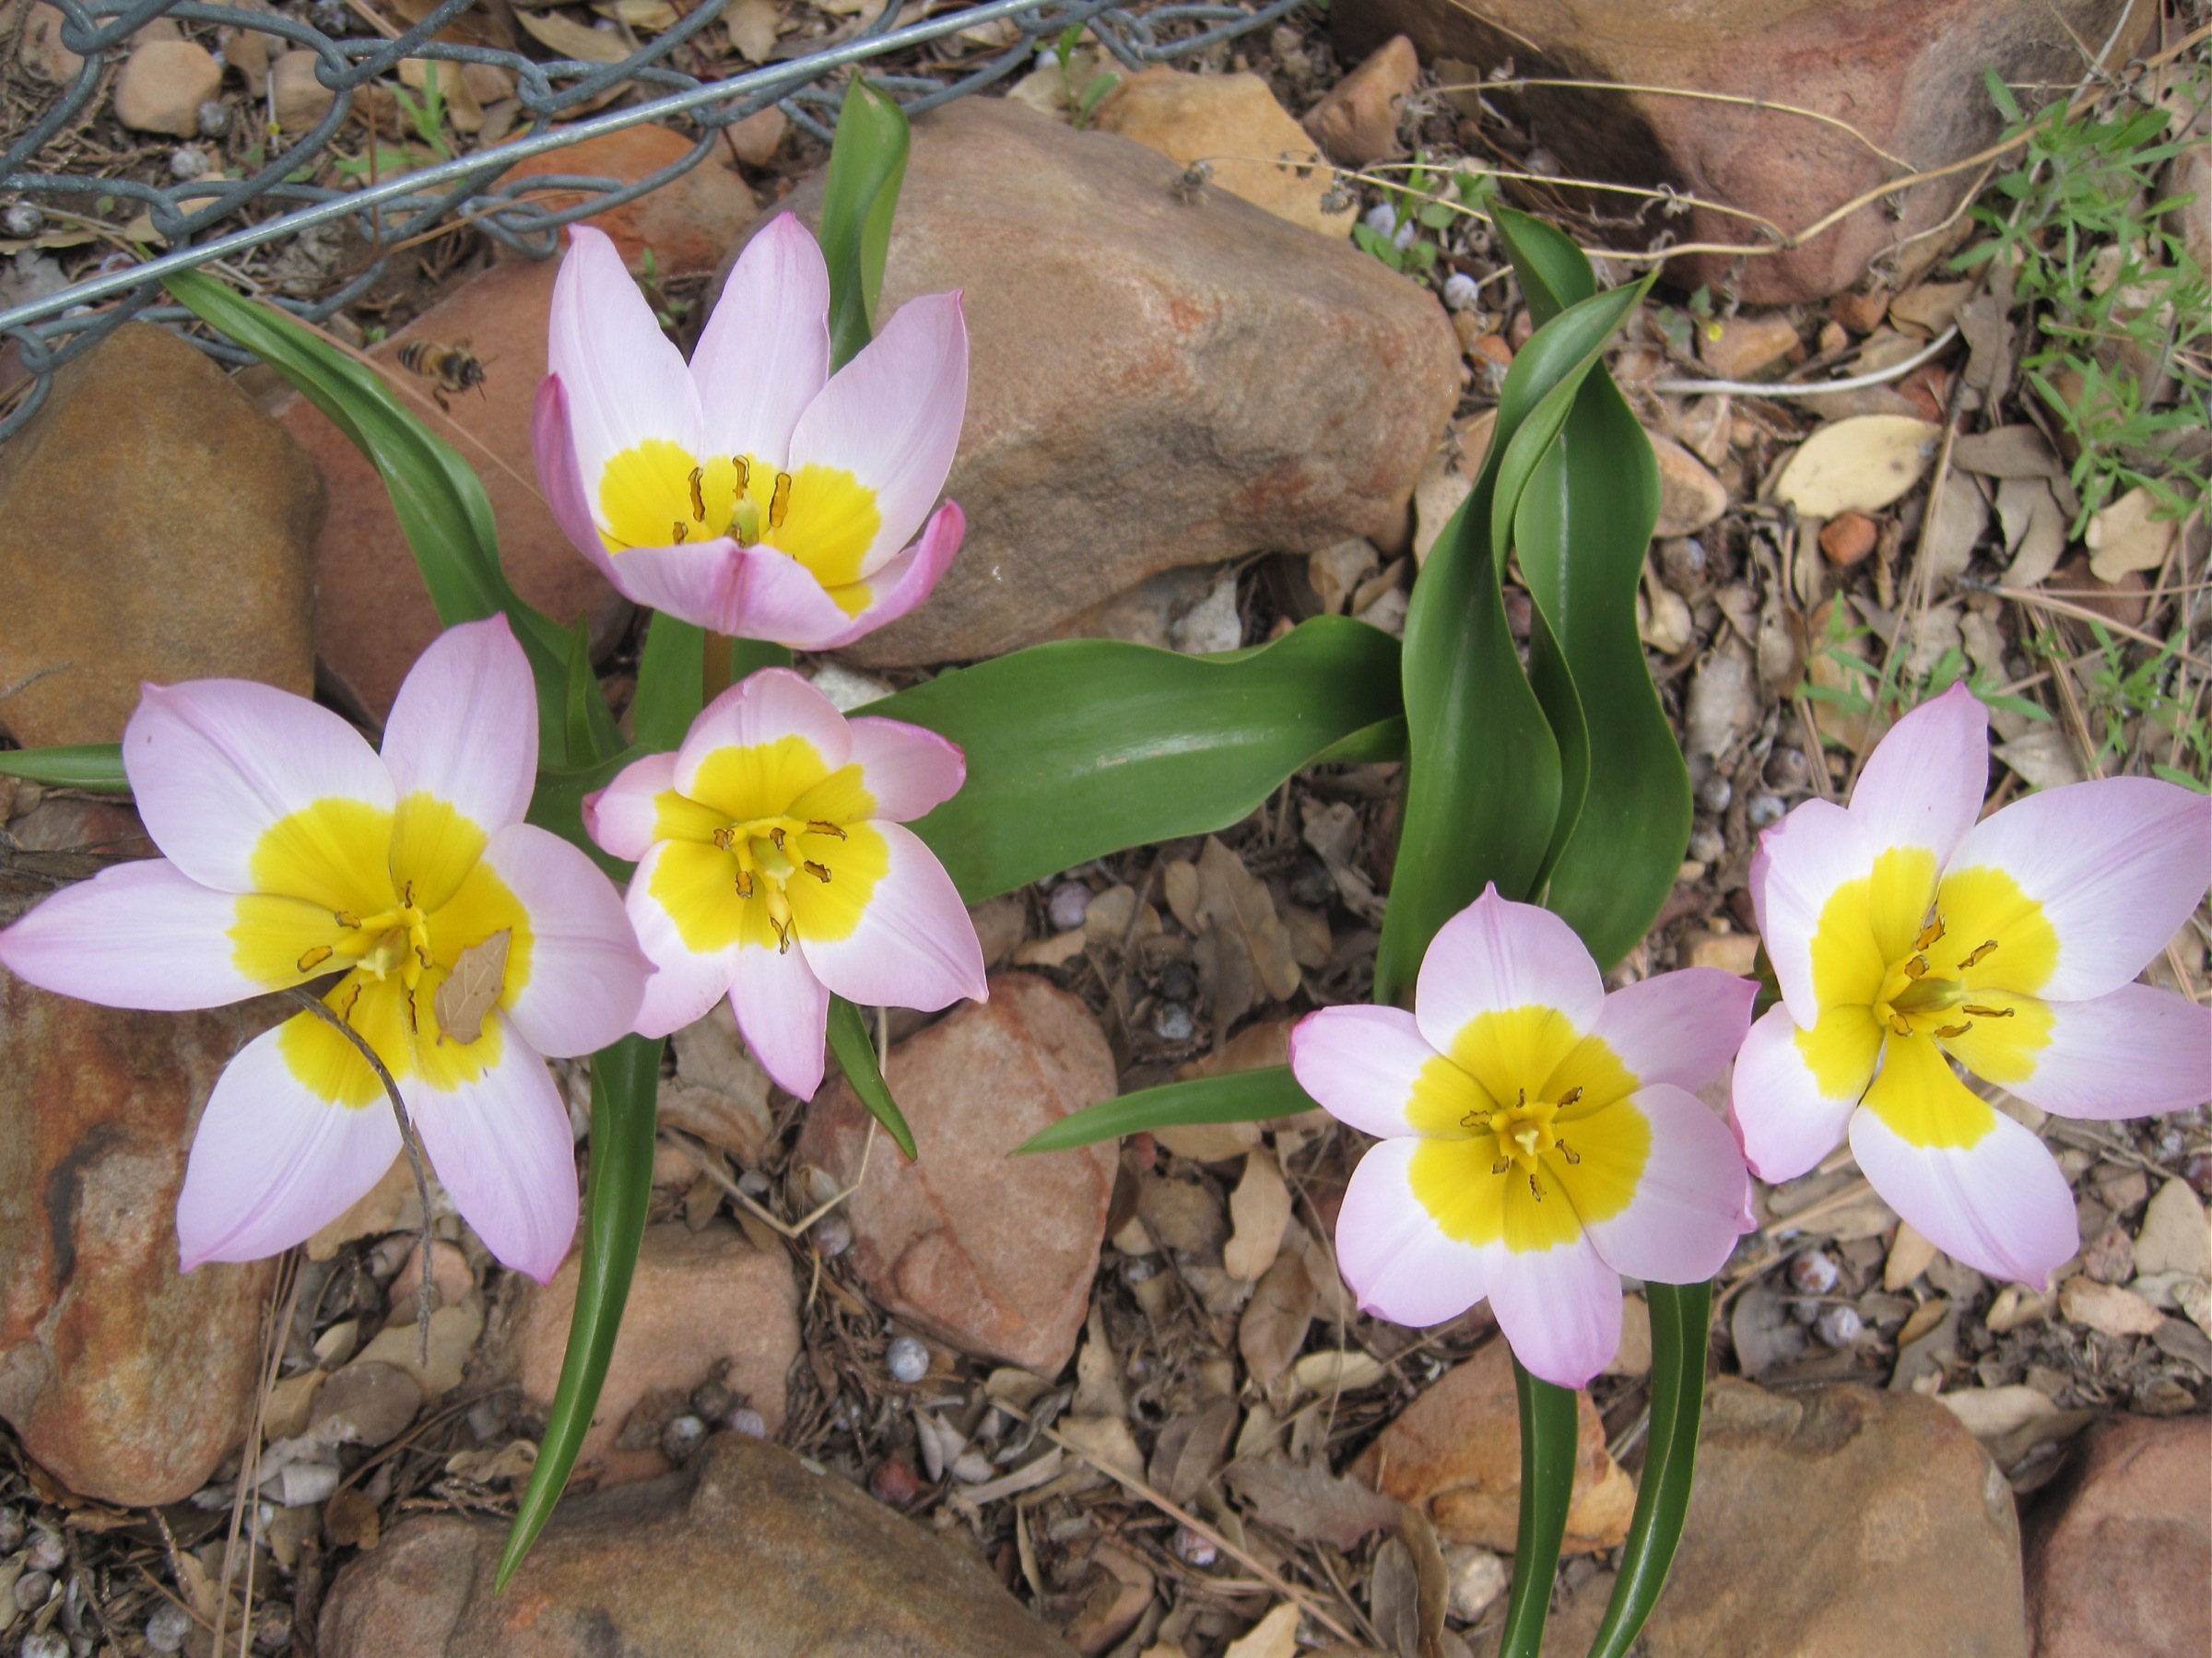
plant, flower, tulip, botany, flora, wildflower, narcissus, crocus, inmybackyard, flowering plant, cattleya, land plant, fawn lily